Jean de Vivonne

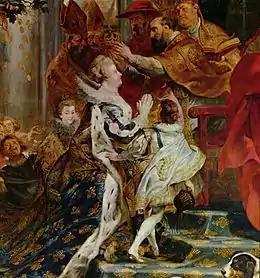
Cardinal de Joyeuse who would assist Pisani in his attempted negotiations with Pope Sixtus V

Though Henri had initially acceded to the demands of the "ligue", he chafed at the duc's tutelage and this was furthered by his suspicion that Guise was behind the defiance of the Estates General to him. Thus he resolved to assassinate the duc in December 1588. After have effected the assassination of the duc de Guise, Henri moved to ensuring the act was properly justified internationally. André Hurault de Maisse who was departing for Italy was instructed to inform the late duc's maternal uncle the duca di Ferrara that Guise had been poisoned by his ambition and was planning to seize Henri and hand him over to the "ligueurs" in Paris. Henri was confident that the Pope would approve of the act he had undertaken, and wrote to Pisani to this effect. He justified himself on the grounds that Guise was a threat to not only his crown but also his life. Almost as an afterthought the king mentioned the assassination of the cardinal de Guise. Pisani was further informed that the Pope would see it as not only lawful but also a pious act. By this means, Henri declared, he had stemmed the greatest source of strife between his Catholic subjects. To assist Pisani in this effort with the Pope would be the cardinal de Joyeuse. Henri's impression that the Pope might be supportive was not drawn from nothing, as a few months previous the Pope had urged him to punish those who defied his authority with severity.